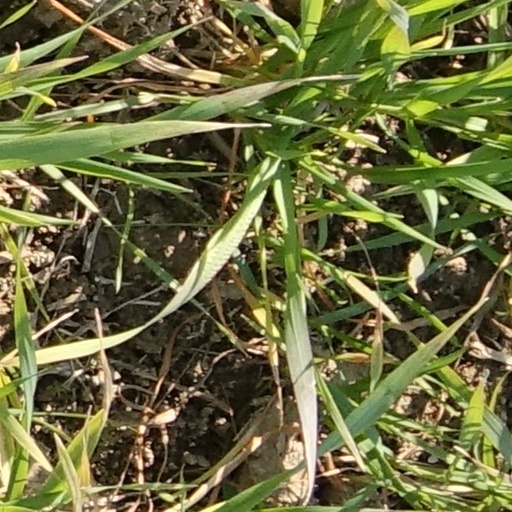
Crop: wheat